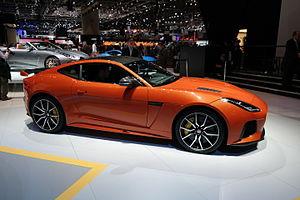
Salon international de l'automobile de Genève 2016